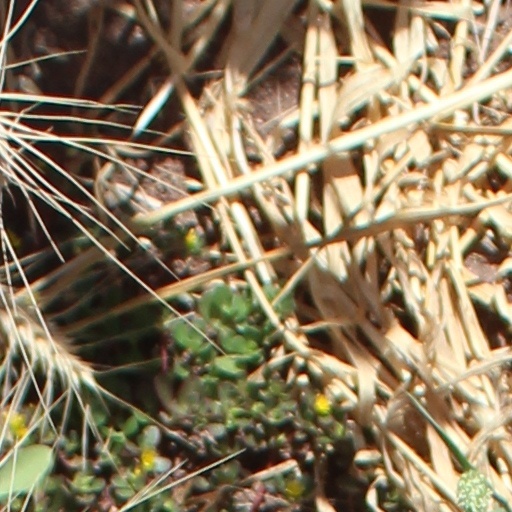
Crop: wheat